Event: Nepal Earthquake
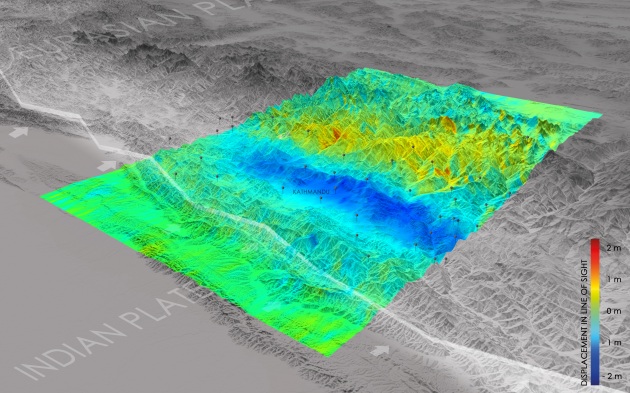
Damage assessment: no_damage